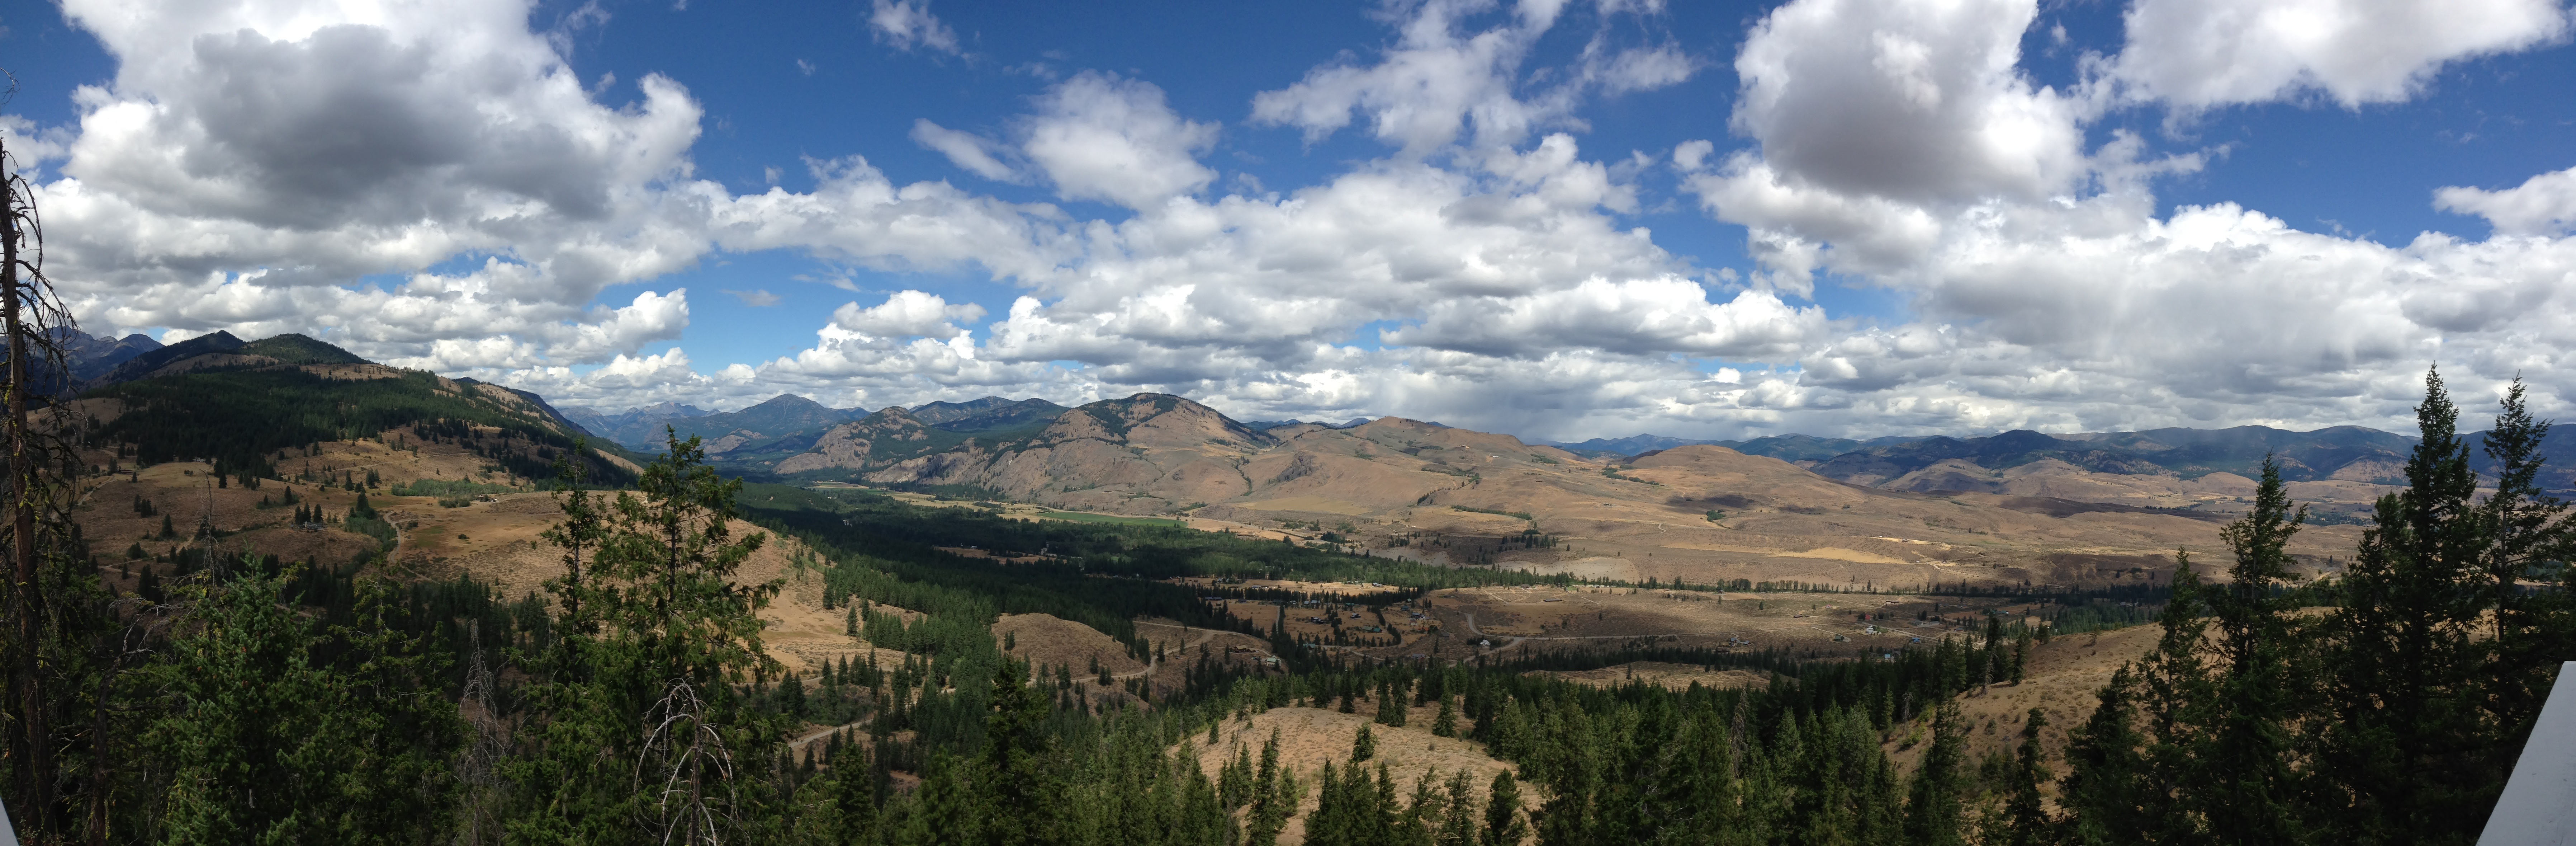
landscape, nature, outdoor, wilderness, mountain, cloud, sky, skyline, meadow, hill, valley, mountain range, panorama, range, panoramic, environment, scenic, scenery, blue, terrain, ridge, majestic, outdoors, clouds, alps, plateau, scene, dramatic, fell, loch, landform, mountain pass, geographical feature, mountainous landforms